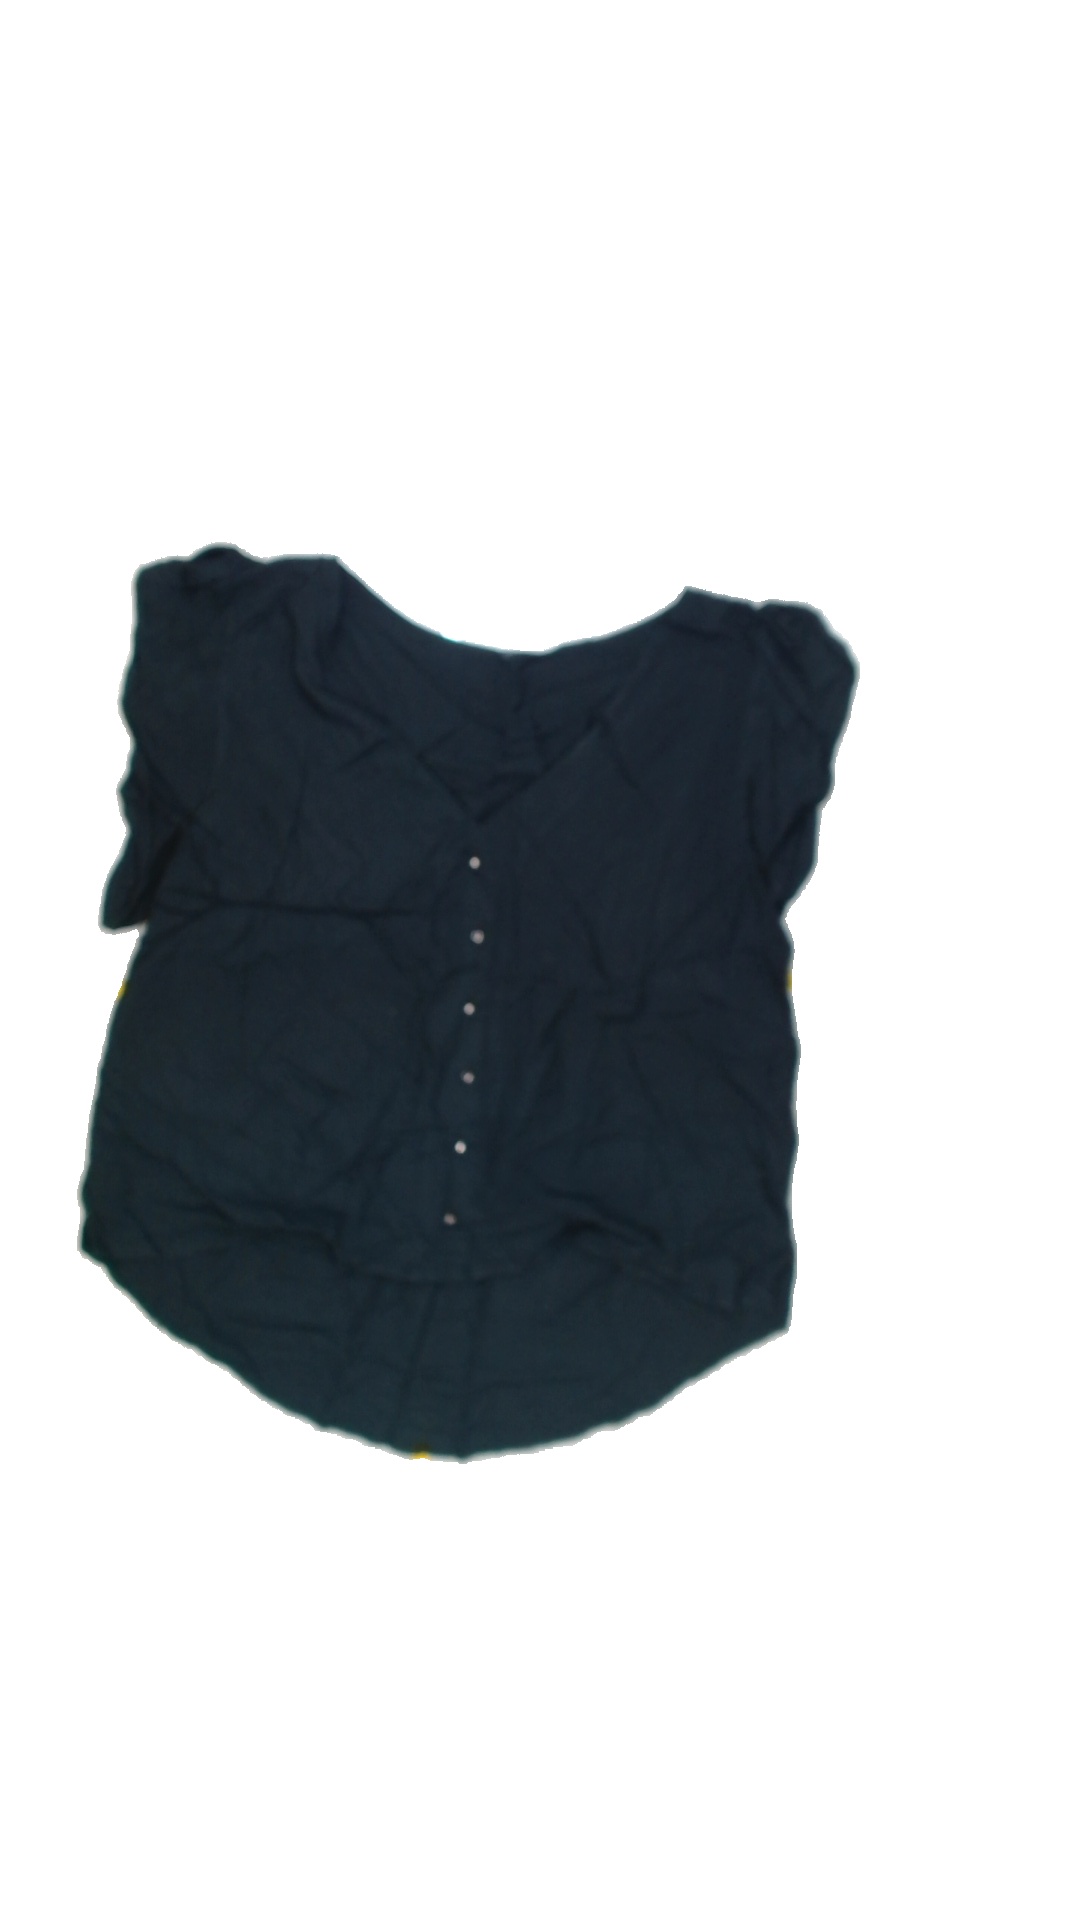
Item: Blouse (Ladies)
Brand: Not Applicable
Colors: Black
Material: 100%viscose
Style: No trend
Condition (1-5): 3
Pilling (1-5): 5
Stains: No
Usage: Export
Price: <50